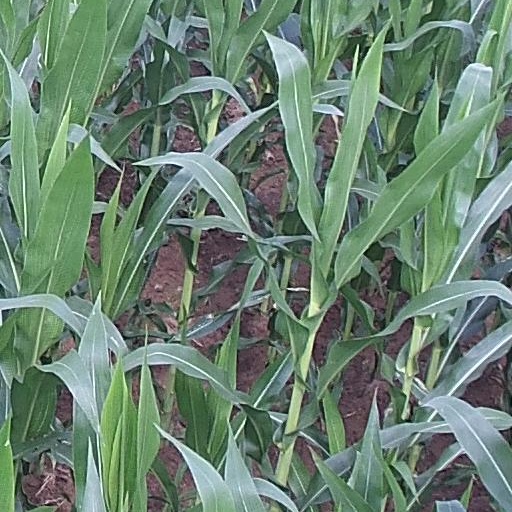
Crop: maize; corn